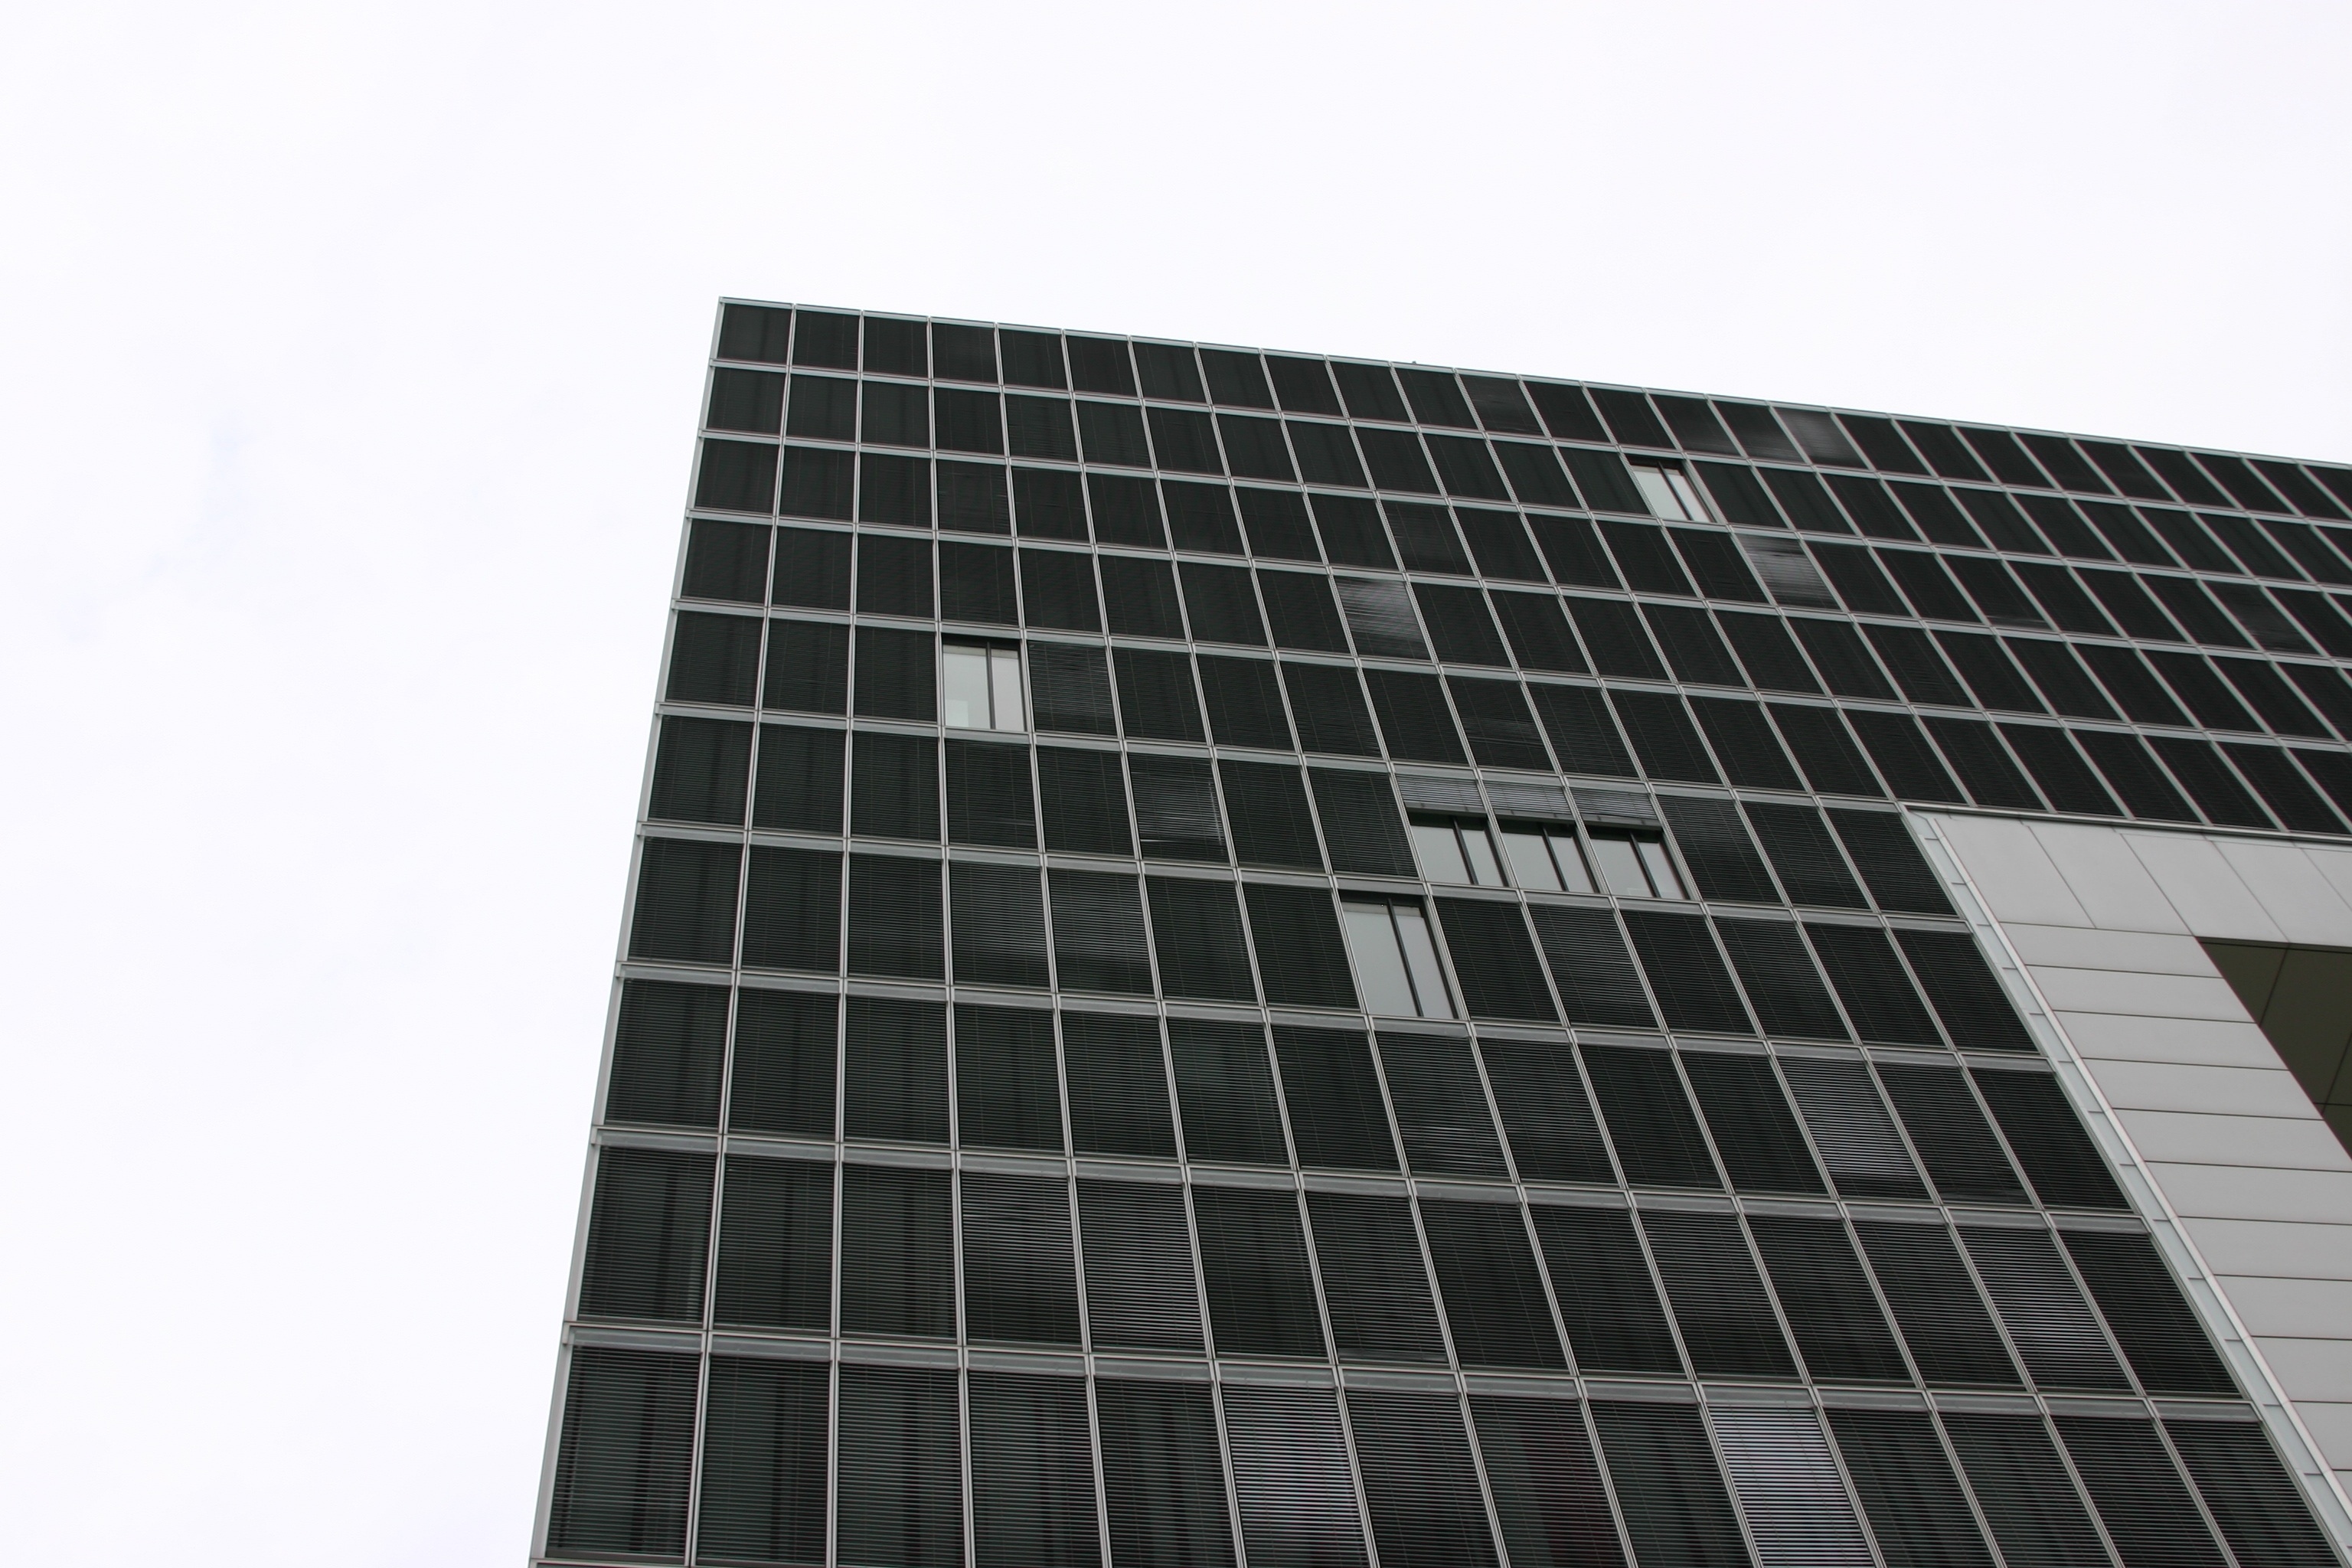
technology, solar panel, solar power, solar energy, daylighting